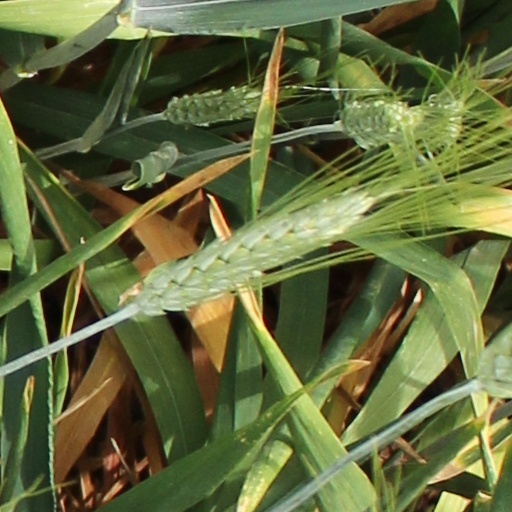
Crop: wheat